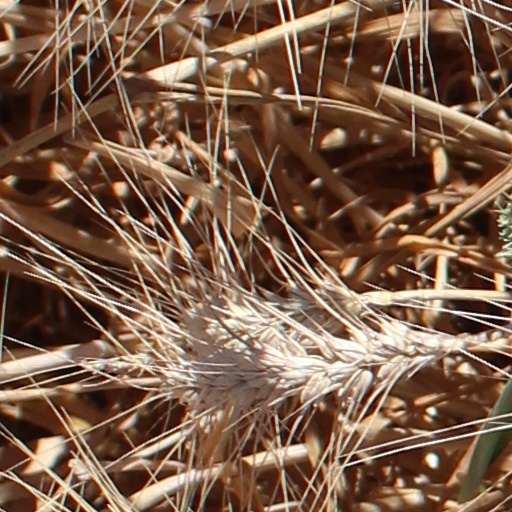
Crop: wheat